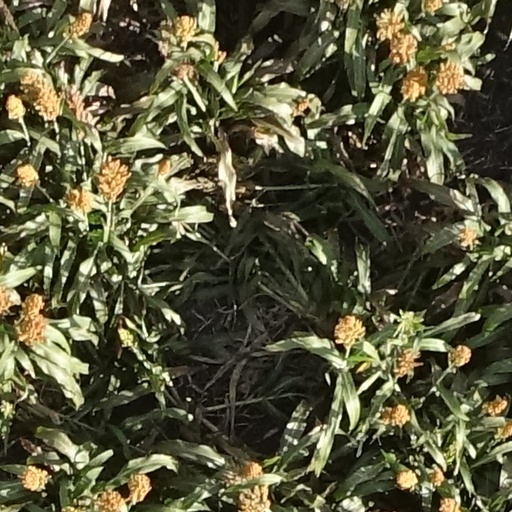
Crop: sorghum